Álvaro Cueva

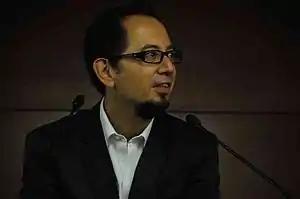
Cueva speaking at a journalism event at the Monterrey Institute of Technology and Higher Education, Mexico City

Álvaro Cueva (born January 29, 1968) is a Mexican television critic and journalist who works in print, television and radio. When he began his career in the 1980s, Mexican newspapers were not interested in columns about television and he began writing about cinema. However, he eventually convinced newspapers to let him write about television, at first under a pseudonym. He briefly left writing when offered a co anchor position on the television show Ventaneando in 1997; however, he did not like the gossip aspect of the show and in the same year left, broke and in poor health. He returned to writing as a freelancer, writing columns and books which eventually led to steady work with the Milenio newspaper, which he still writes a daily column for. Professionally he has written over 3,000 articles in over thirty newspapers and magazines and still appears on television and does regular appearances on radio shows.